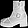
Label: Ankle boot